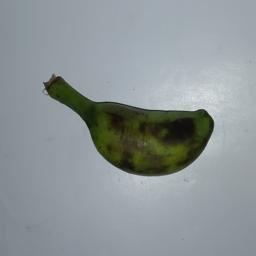
Banana variety: Champa Kola